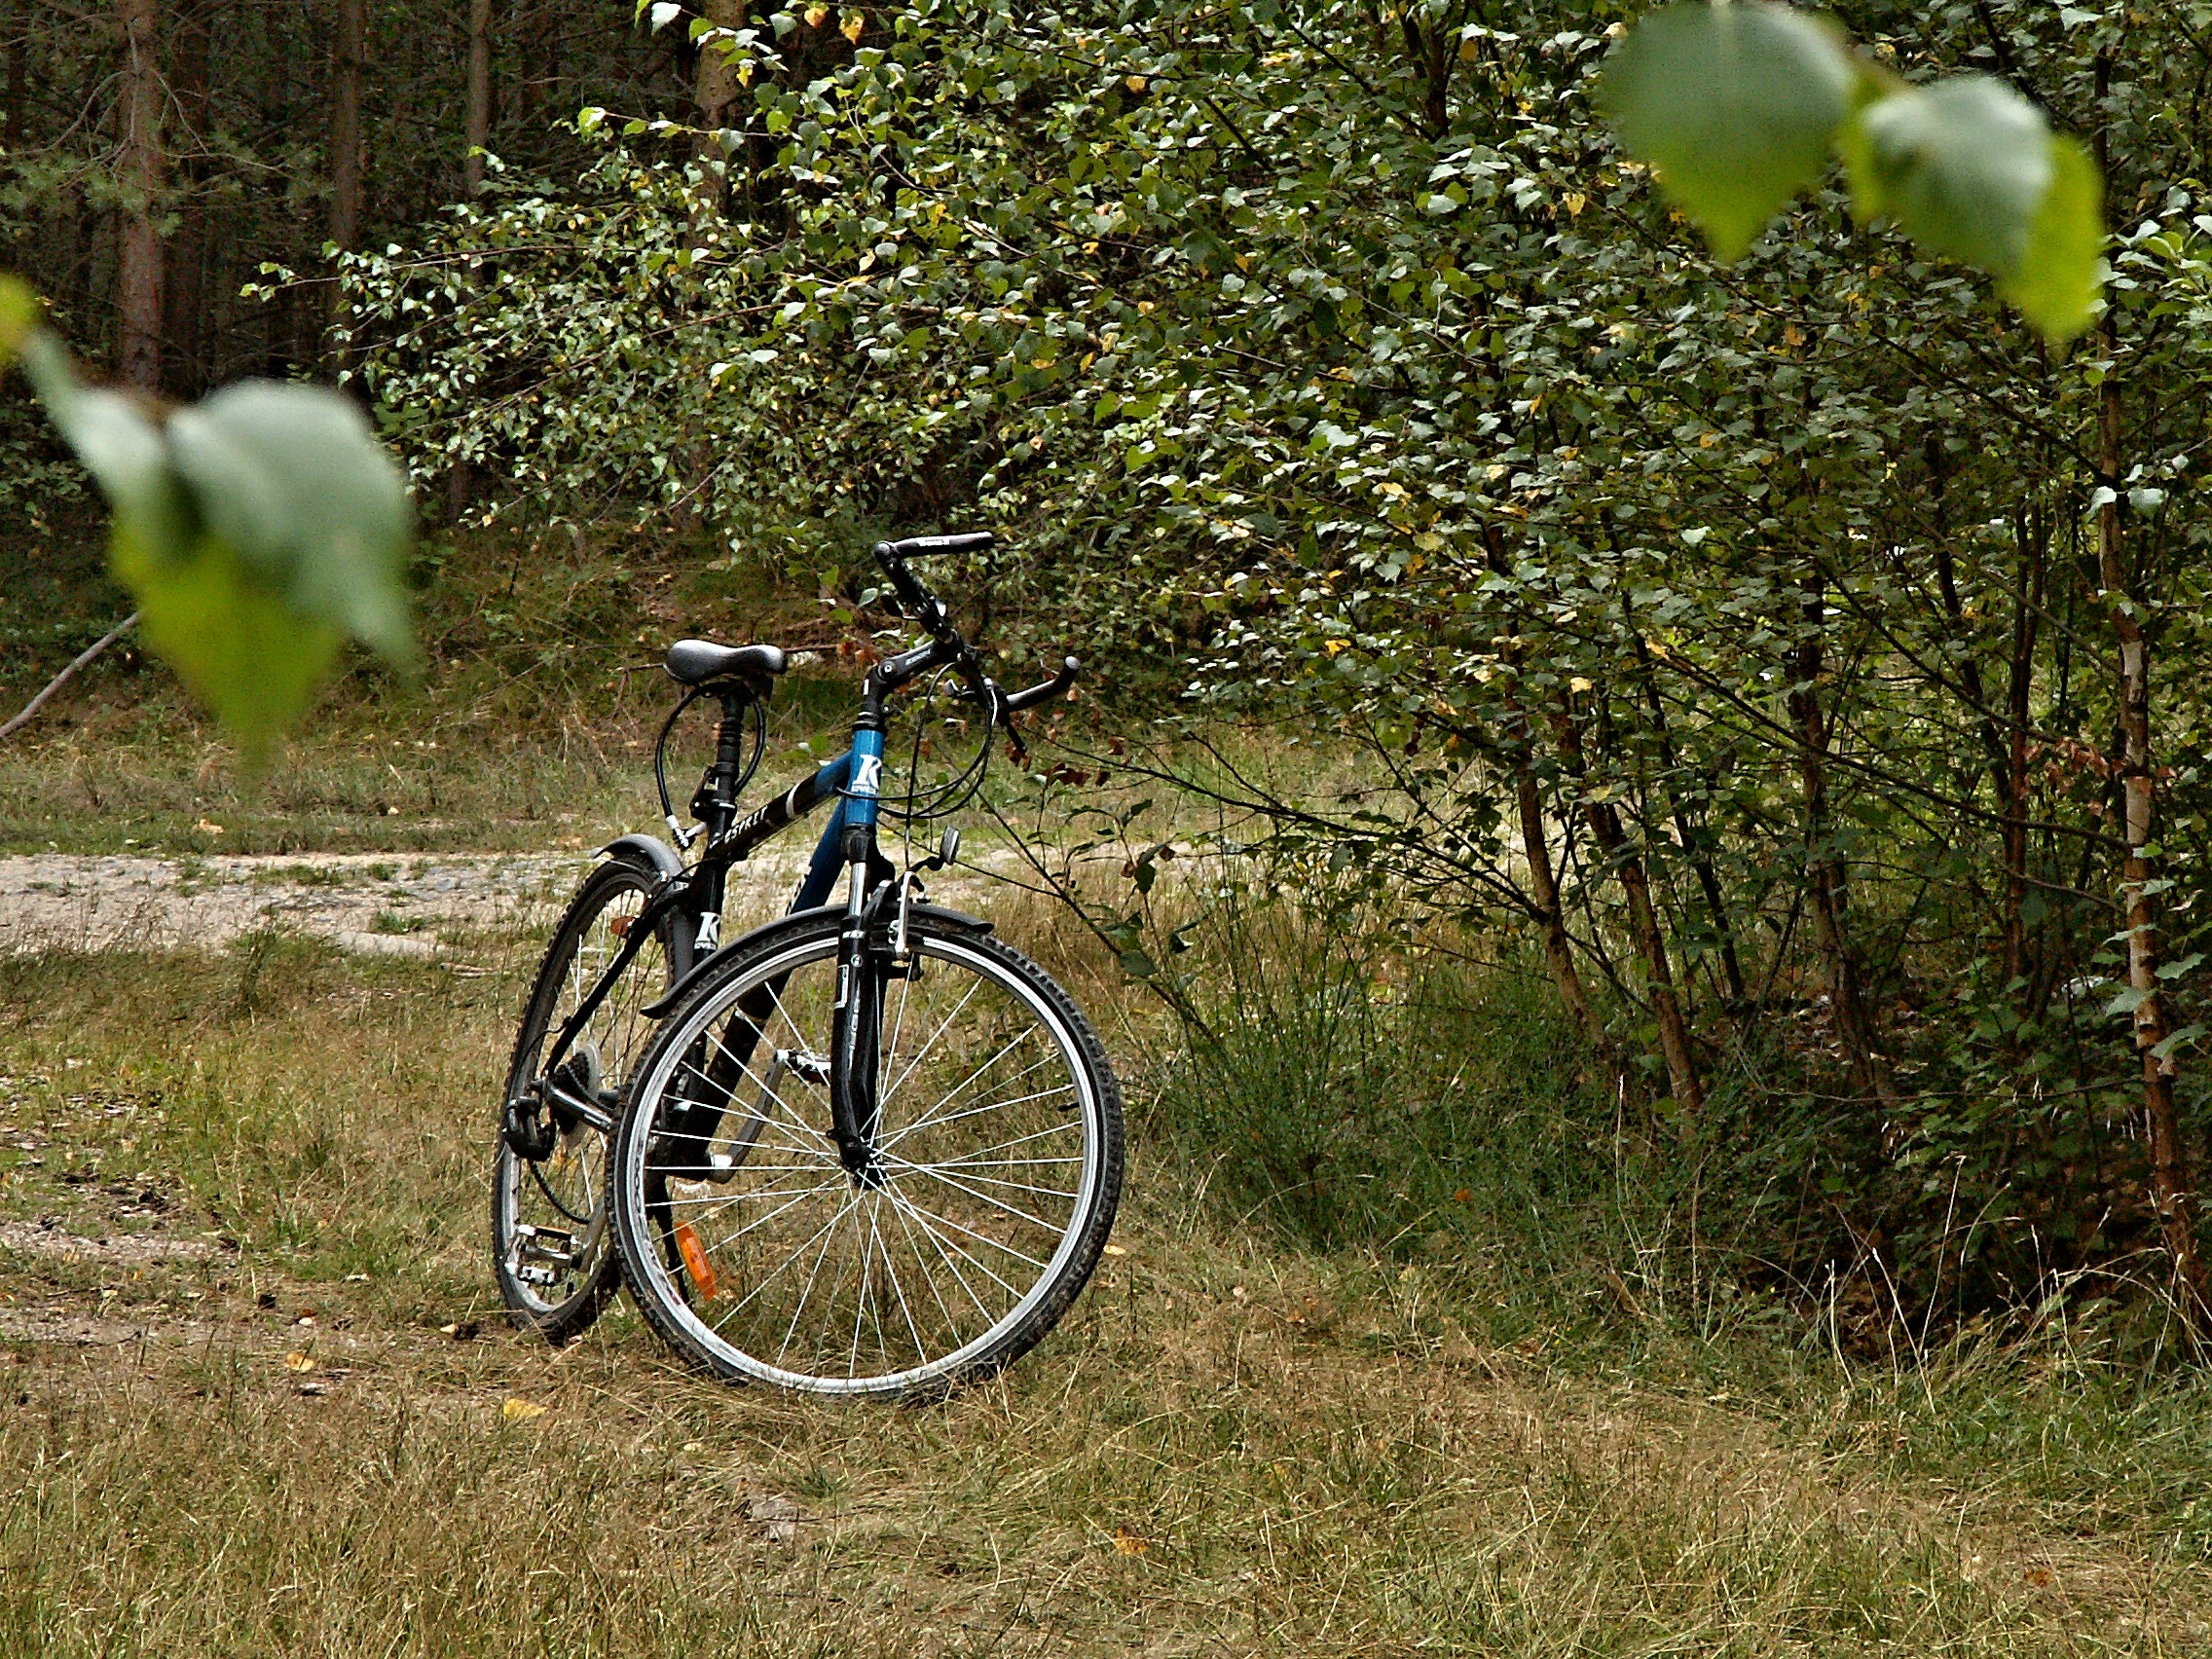
forest, grass, trail, round, bicycle, green, vehicle, soil, sports equipment, mountain bike, trees, cycling, shrubs, forest road, mountain biking, road cycling, land vehicle, cycle sport, cyclo cross bicycle, cyclo cross, bicycle racing, road bicycle, racing bicycle, cross country cycling